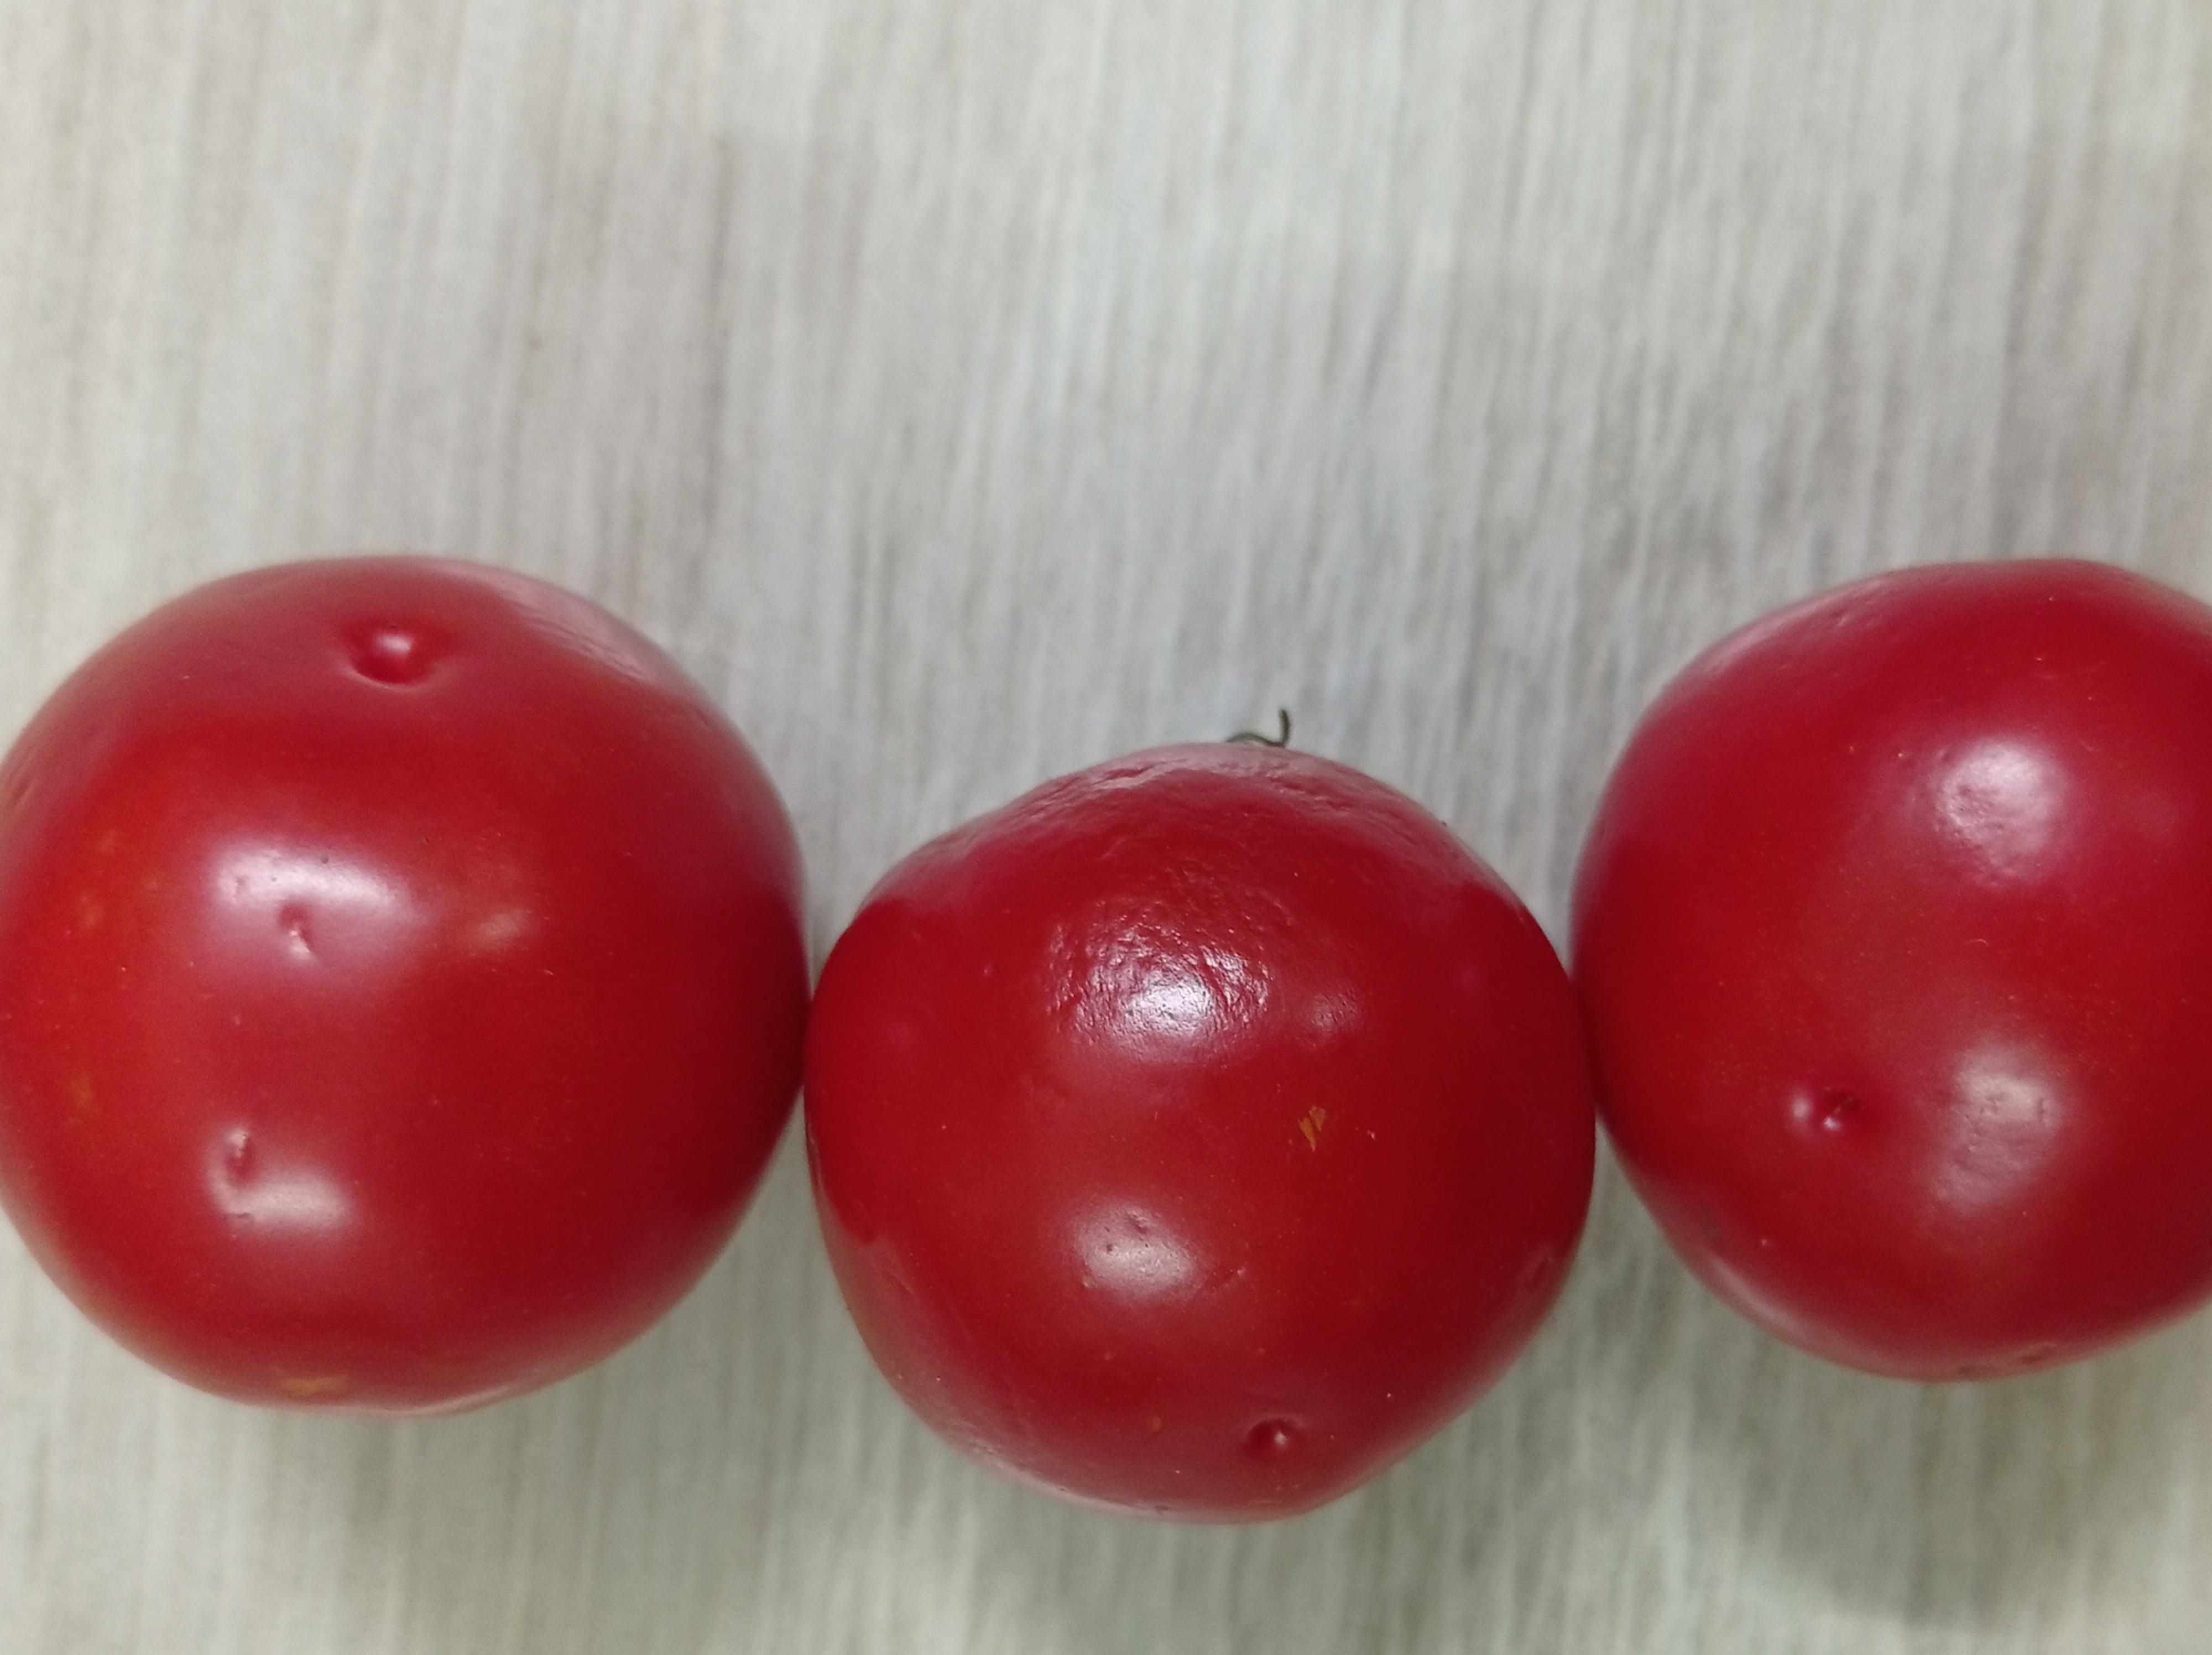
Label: Fresh